John V. L. Pruyn

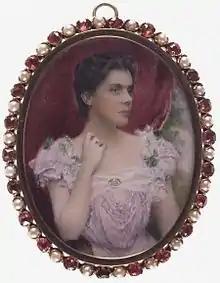
Huybertje Lansing Pruyn Hamlin, 1900

On October 22, 1840 Pruyn married Harriet Corning Turner (June 18, 1822 – March 22, 1859), the niece of Erastus Corning. They had six children, two of whom - Erastus Corning Pruyn and John V. L. Pruyn, Jr. - lived to adulthood.